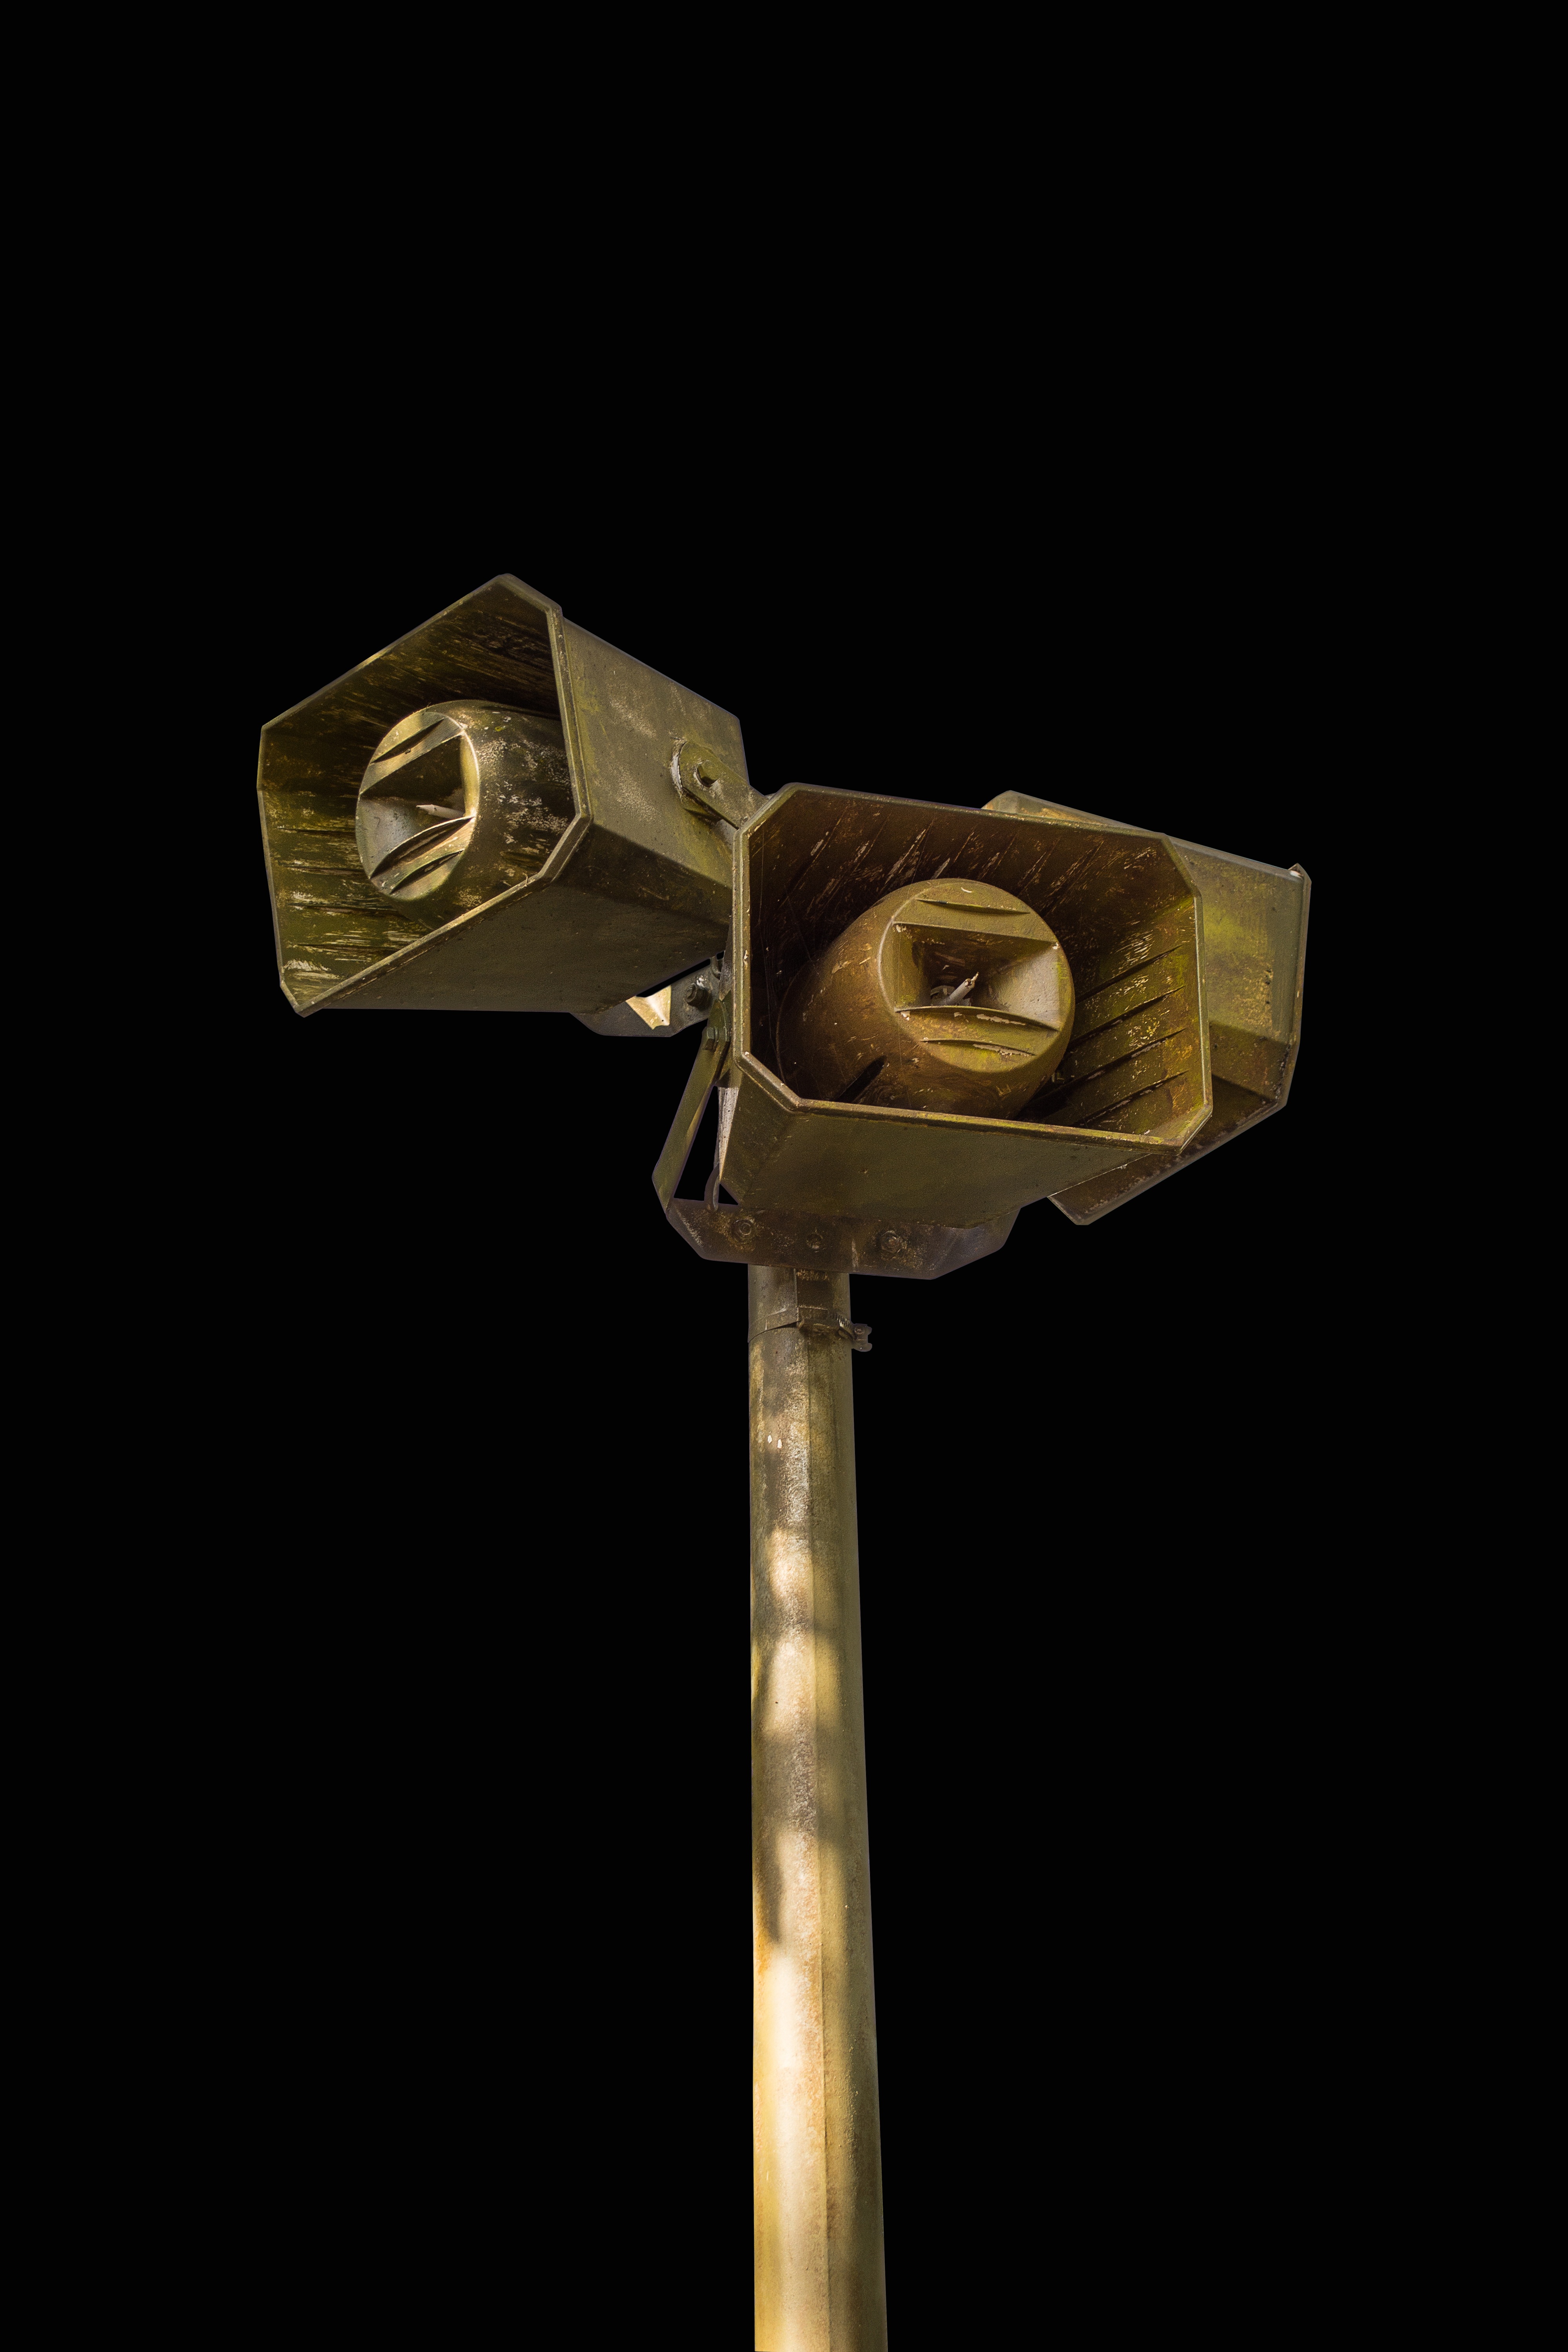
technology, vintage, retro, wave, old, antenna, tower, equipment, metal, station, communication, signal, industry, lighting, radio, broadcast, brass, net, media, reception, broadcasting, news, connection, network, transmission, mossy, receiver, frequency, communicate, transmitter, telecommunication, transmit, sender